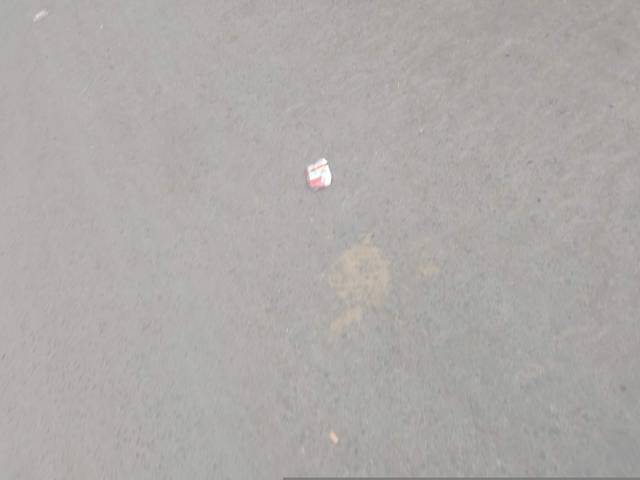
Region: Pakistan
Coordinates: 31.581, 74.291